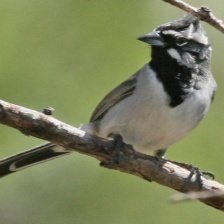
Species: BLACK-THROATED SPARROW
Scientific name: AMPHISPIZA BILINEATA